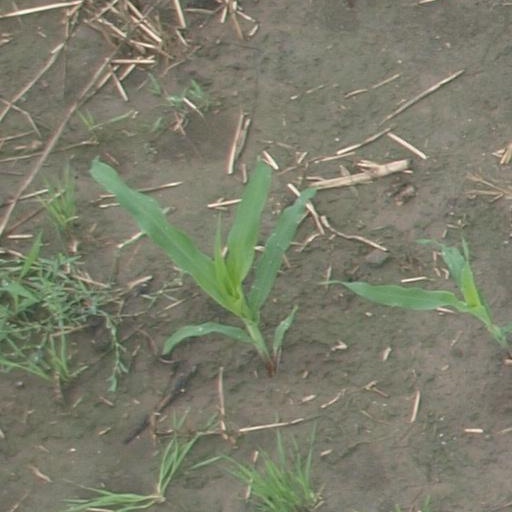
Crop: maize; corn